Khmu language

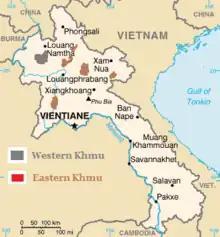
Approximate location of Khmu dialects in Laos

Khmu has several dialects but no standard variety. Dialects differ primarily in consonant inventory, existence of register, and the degree to which the language has been influenced by the surrounding national language(s). Dialects are, for the most part, mutually intelligible; however communication can be difficult between speakers of geographically distant dialects.